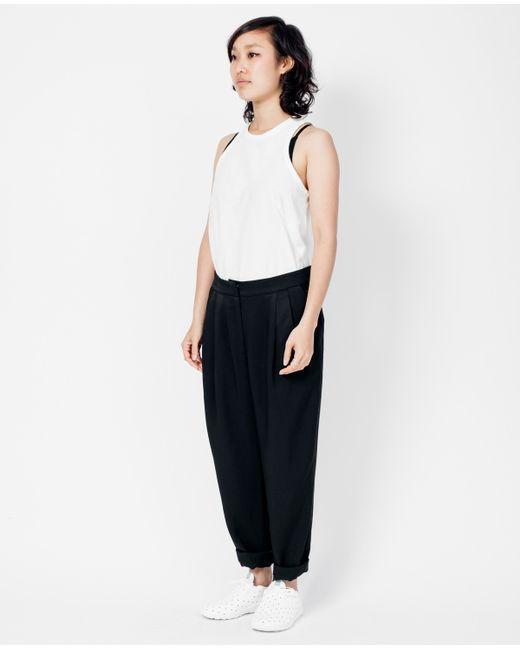
Damen schwarze Baumwoll-Baggy-Freizeithose